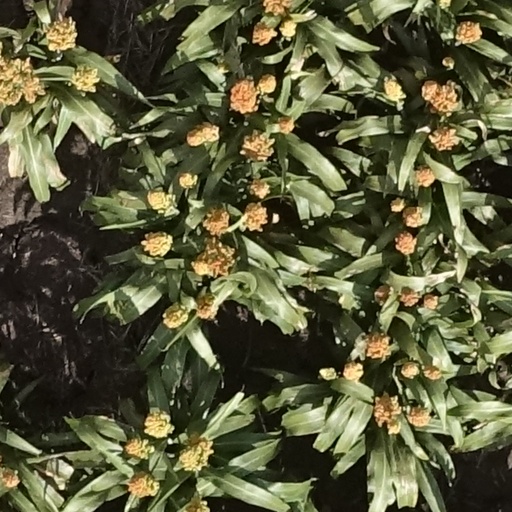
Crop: sorghum